History of Tobago

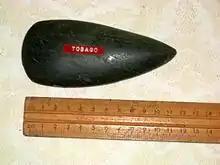
Greenstone ceremonial axe from shell midden at Mt. Irvine Bay

In the first century of the Common Era, Saladoid people settled in Tobago. Like the Ortoiroid people who preceded them, these Saladoid people are believed to have come from Trinidad. They brought with them pottery-making and agricultural traditions, and are likely to have introduced crops which included cassava, sweet potatoes, Indian yam, tannia and corn. Saladoid cultural traditions were later modified by the introduction of the Barrancoid culture. People of the Barrancoid culture settled in the Orinoco Delta by about 350 CE and settled in south Trinidad starting around 500 CE, resulting in a cultural exchange that modified the pottery styles in Trinidad. Elements of this culture made it to Tobago, either by trade or a combination of trade and settlement.